Sir Mix-a-Lot

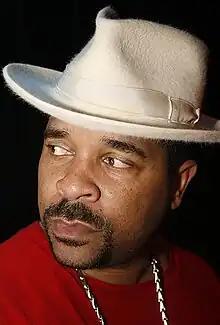
Sir Mix-a-Lot in 2006

Anthony L. Ray (born August 12, 1963), better known by his stage name Sir Mix-a-Lot or his CB handle Prime Minista, is an American rapper. He is best known for his 1992 hit song "Baby Got Back", which peaked at number one on the "Billboard" Hot 100.